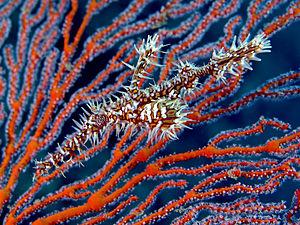
Le Triangle de Corail est une zone de l'océan Pacifique comprenant les eaux qui baignent la Malaisie, l'Indonésie, les Philippines et les îles Salomon et représentant, en superficie, environ 1 % de la surface planétaire.